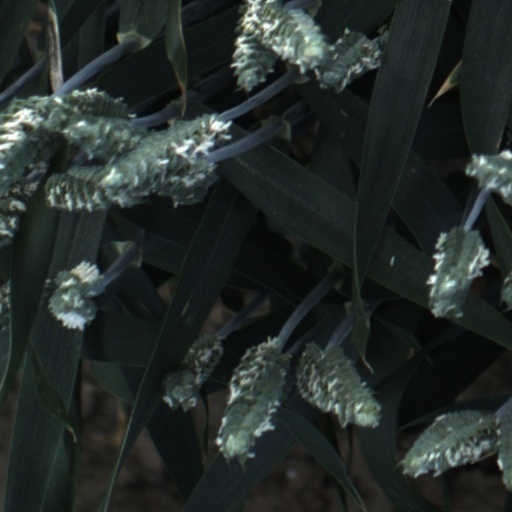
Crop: wheat